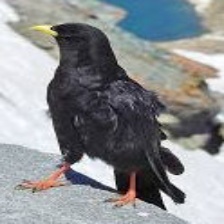
Species: ALPINE CHOUGH
Scientific name: PYRRHOCORAX GRACULUS